Lay-Bozka House

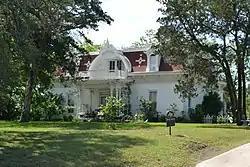

The Lay-Bozka House, at 205 Fairwinds in Hallettsville, Texas, was built during 1878–82. It was listed on the National Register of Historic Places in 1971.